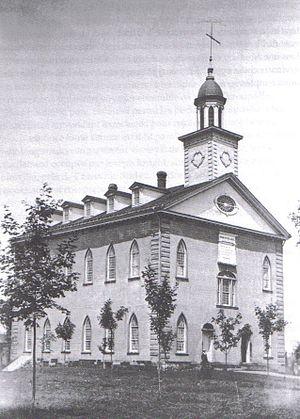
Temple de Kirtland, Ohio, USA, vers 1900
Joseph Smith fils ou Joseph Smith II, né le 23 décembre 1805 à Sharon, dans le Vermont, et mort le 27 juin 1844 à Carthage, dans l'Illinois, est une personnalité politique et religieuse, fondateur du mormonisme.